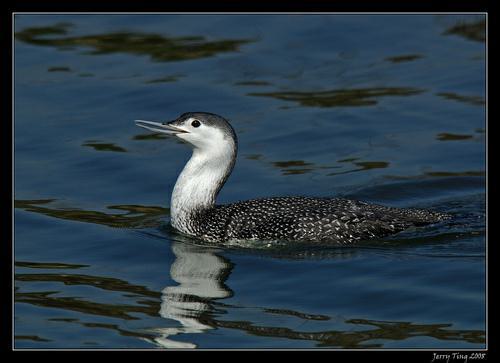
A photo of a pacific loon